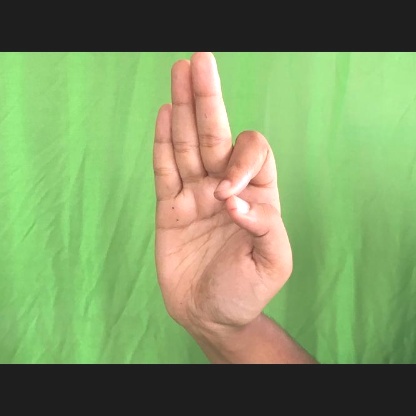
Mudra: Aralam